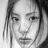
Emotion: neutral